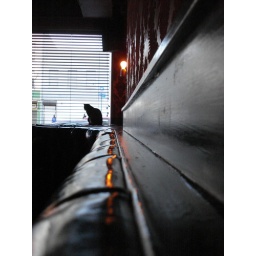
kitty cat in bar